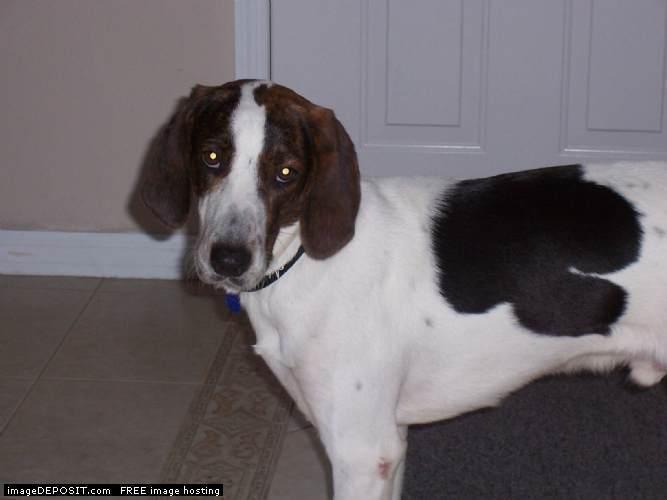
Walker_hound